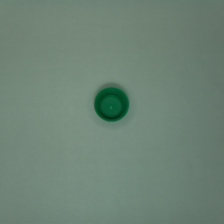
Color: green
Cap type: standard cap